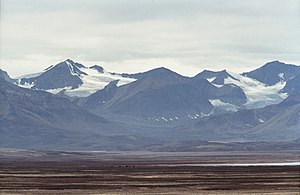
Kong Oscars fjord
Den nedlagte fangerstation Antarctichavn beliggende på sydsiden af Kong Oscars fjord.
Kong Oscar Fjord er en fjord i Nordøst-Grønland biosfærereservat. Fjorden markerer den nordlige grænse af halvøen Scoresby Land. Det er en stor fjord, 10-25 km bred, der afgrænses af Traill Ø og Geografisk Samfund Ø. I den indre og nordlige ende af fjorden ligger Ella Ø. Lyell Grunde og Staunings Alper ligger mod sydvest.